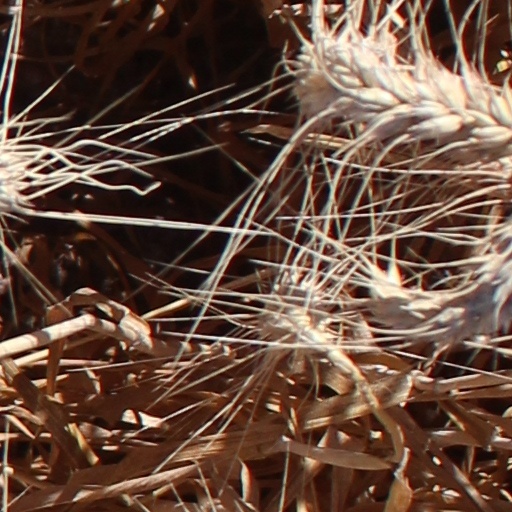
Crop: wheat